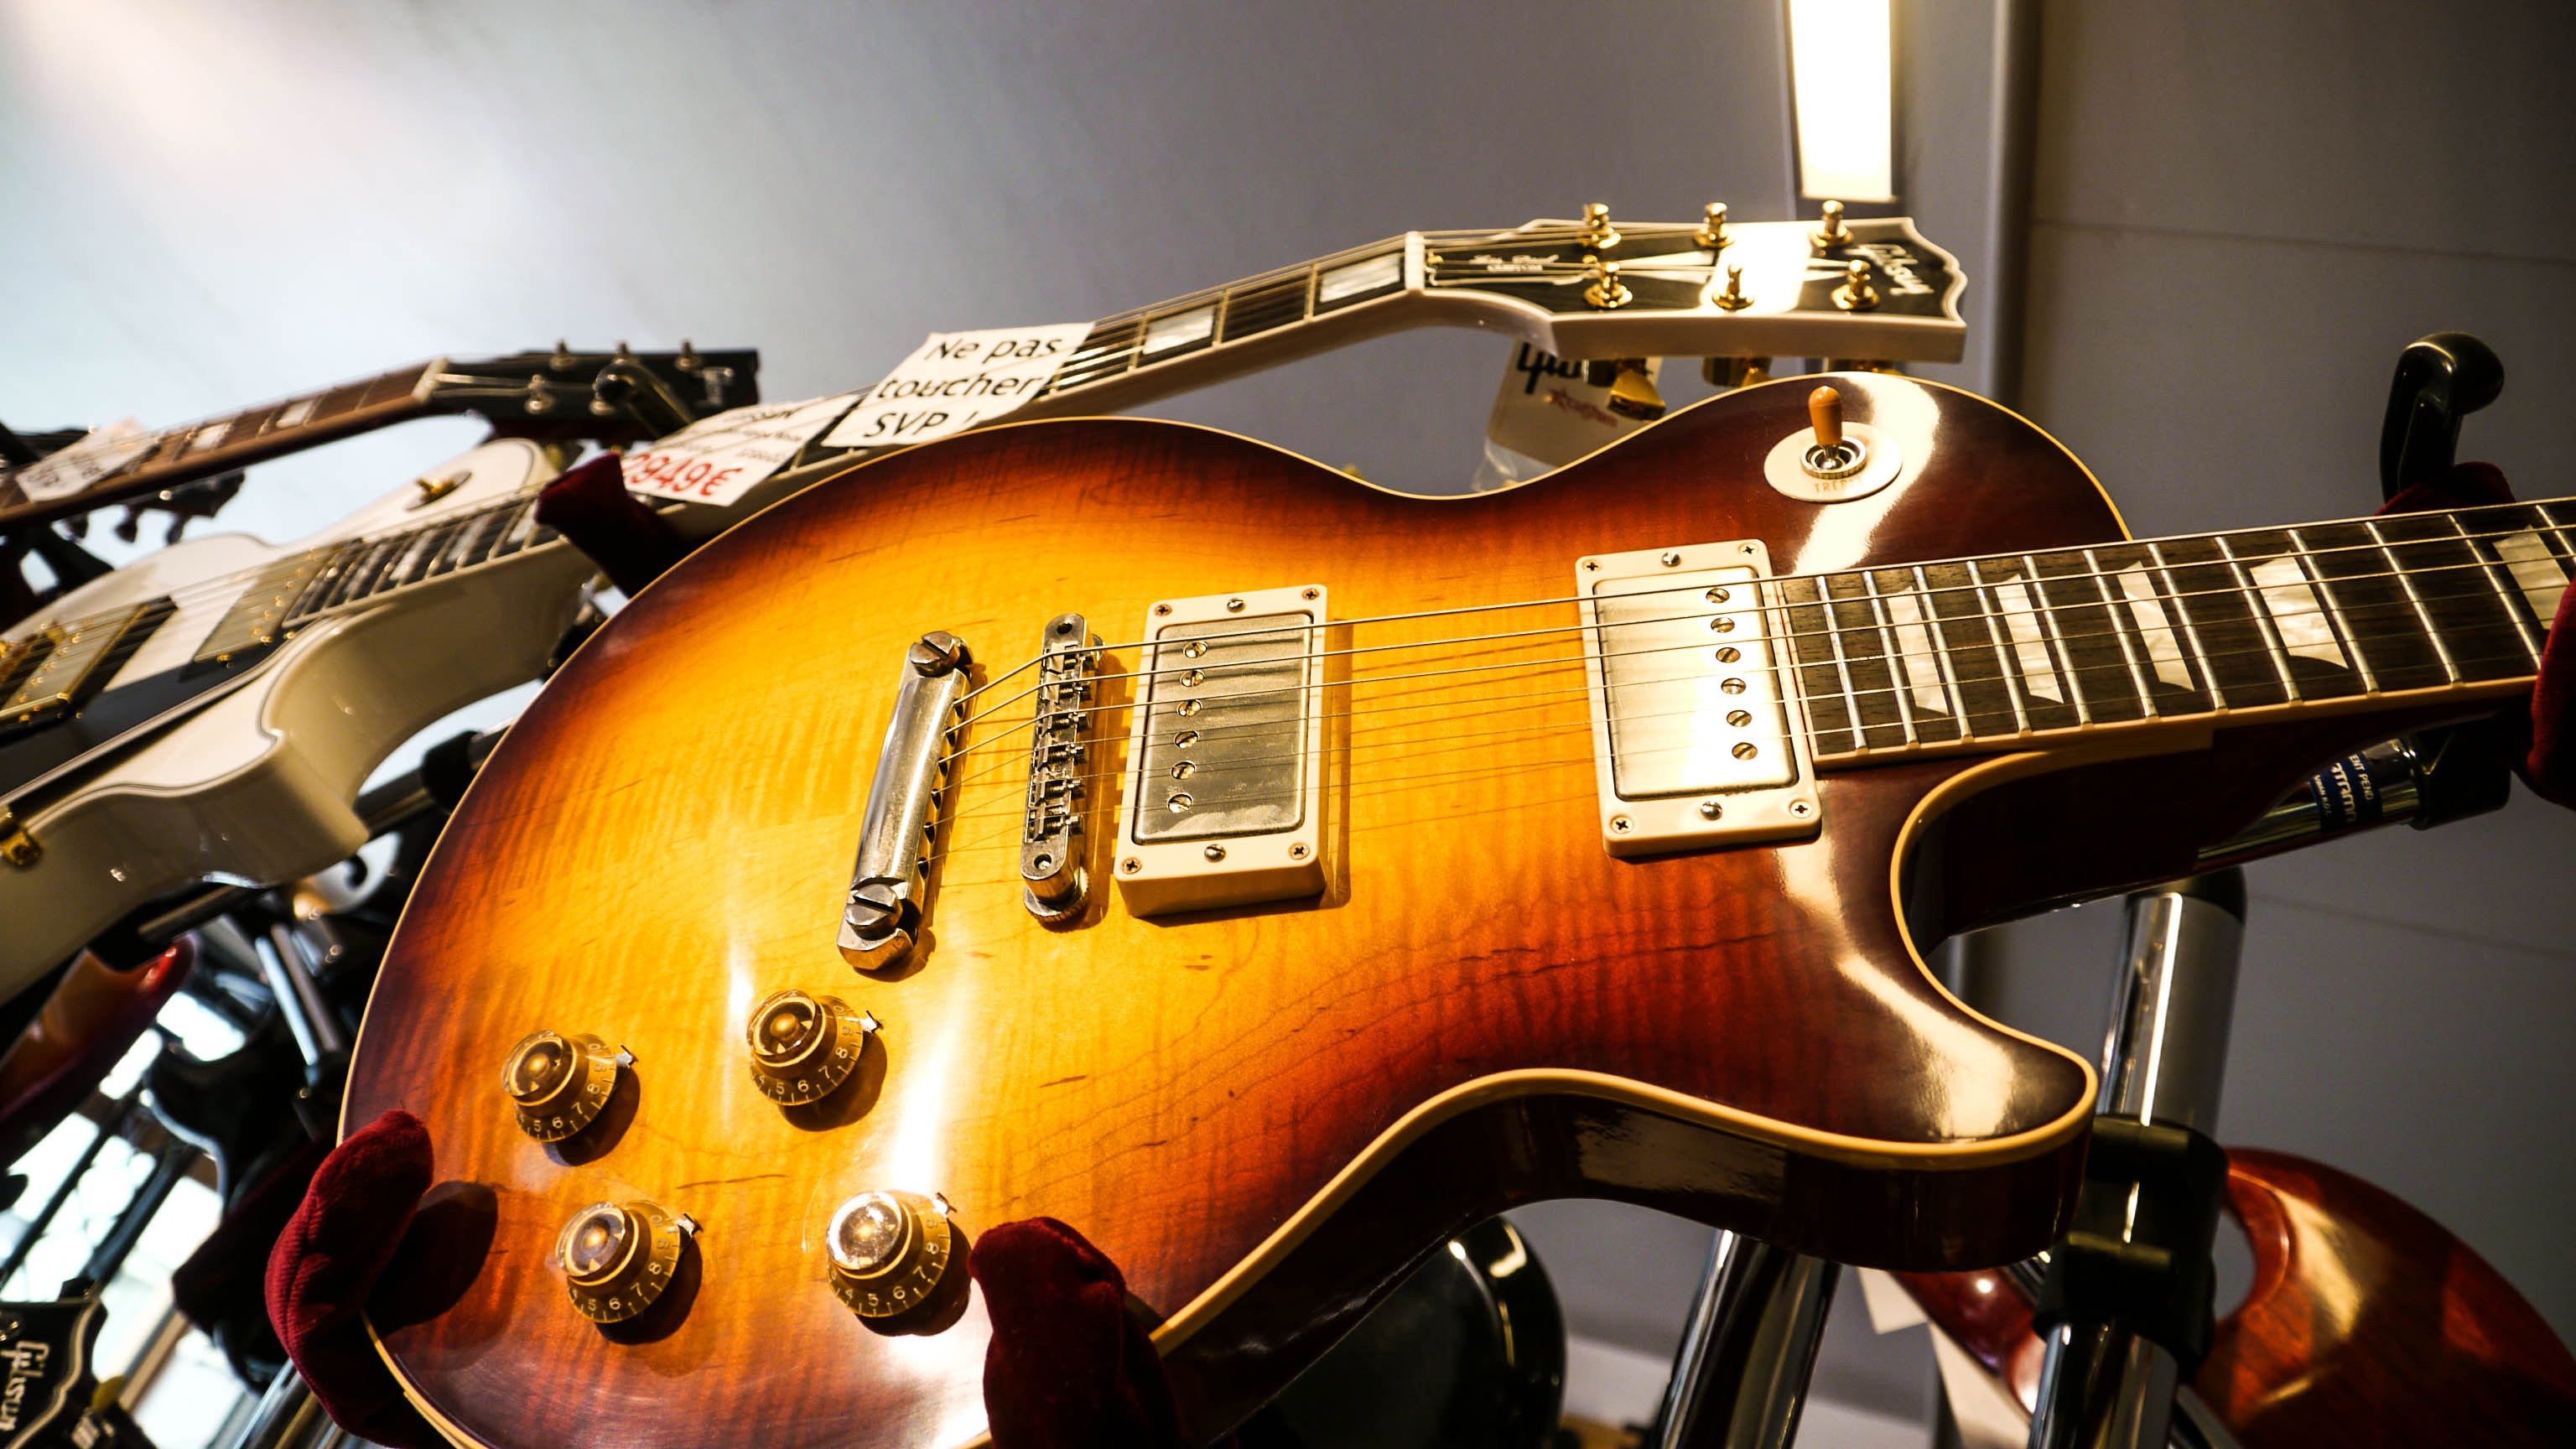
rock, music, guitar, acoustic guitar, instrument, musician, electric guitar, musical instrument, bassist, guitarist, drums, bass guitar, string instrument, plucked string instruments